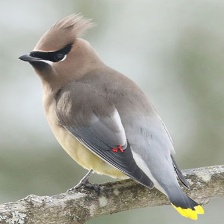
Species: CEDAR WAXWING
Scientific name: BOMBYCILLA CEDRORUM